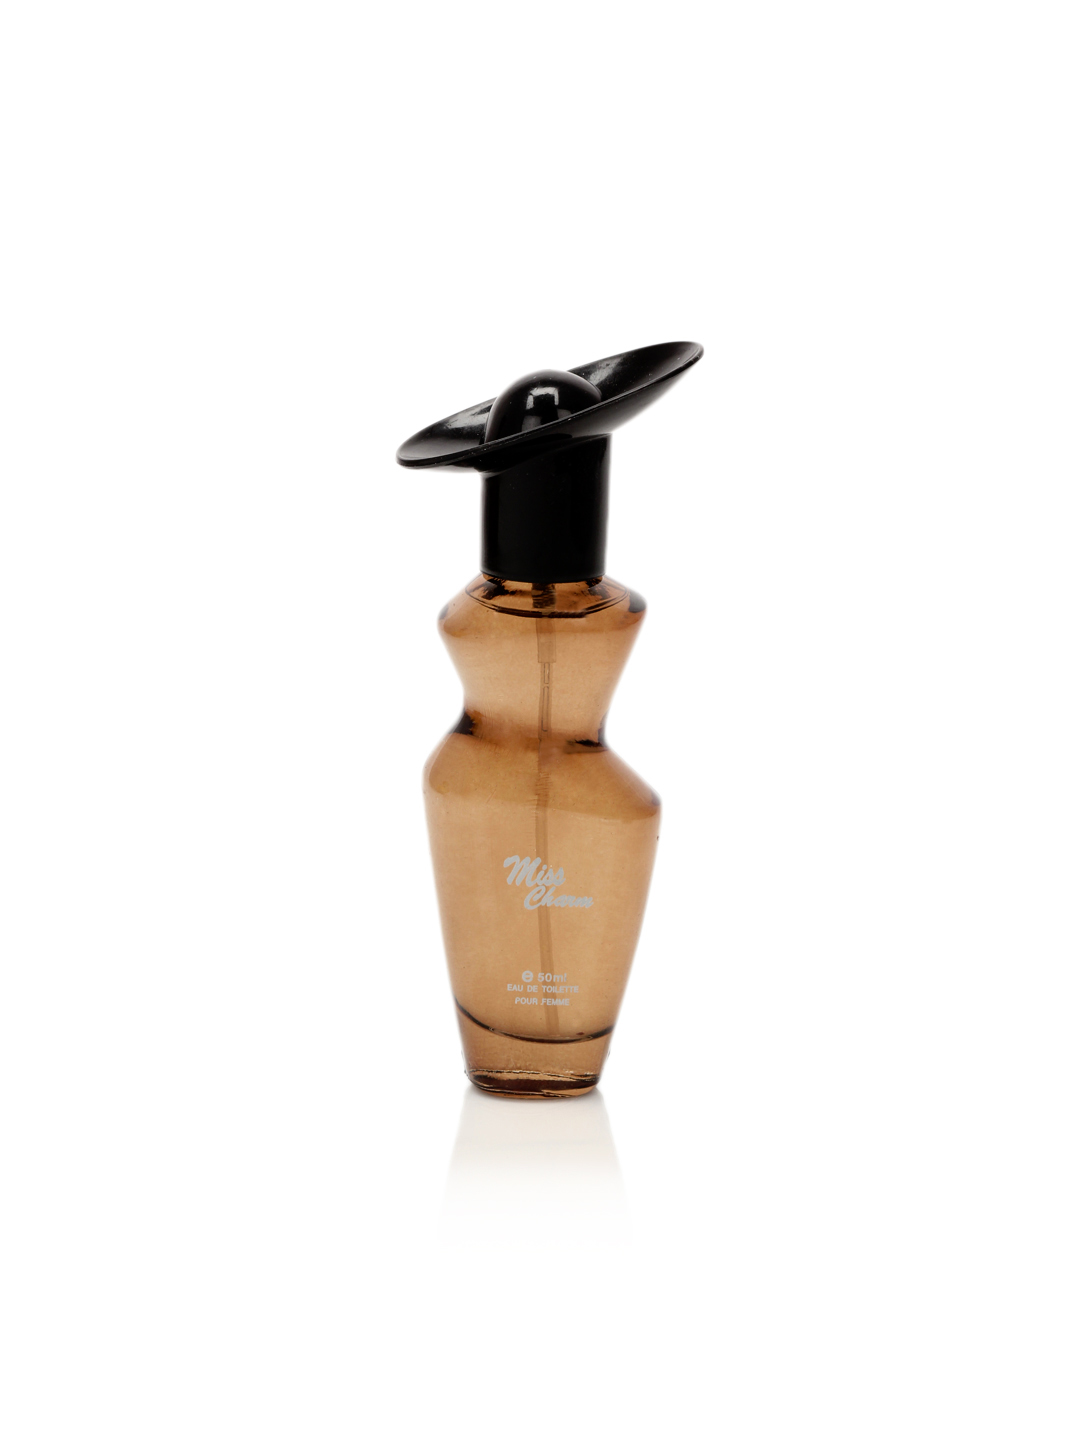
York Women Miss Charm Perfume
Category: Personal Care / Fragrance / Perfume and Body Mist
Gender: Women
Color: Black
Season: Spring 2017
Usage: Casual